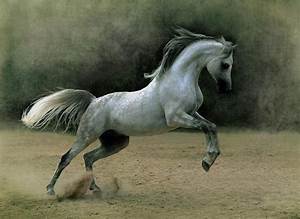
Label: horse